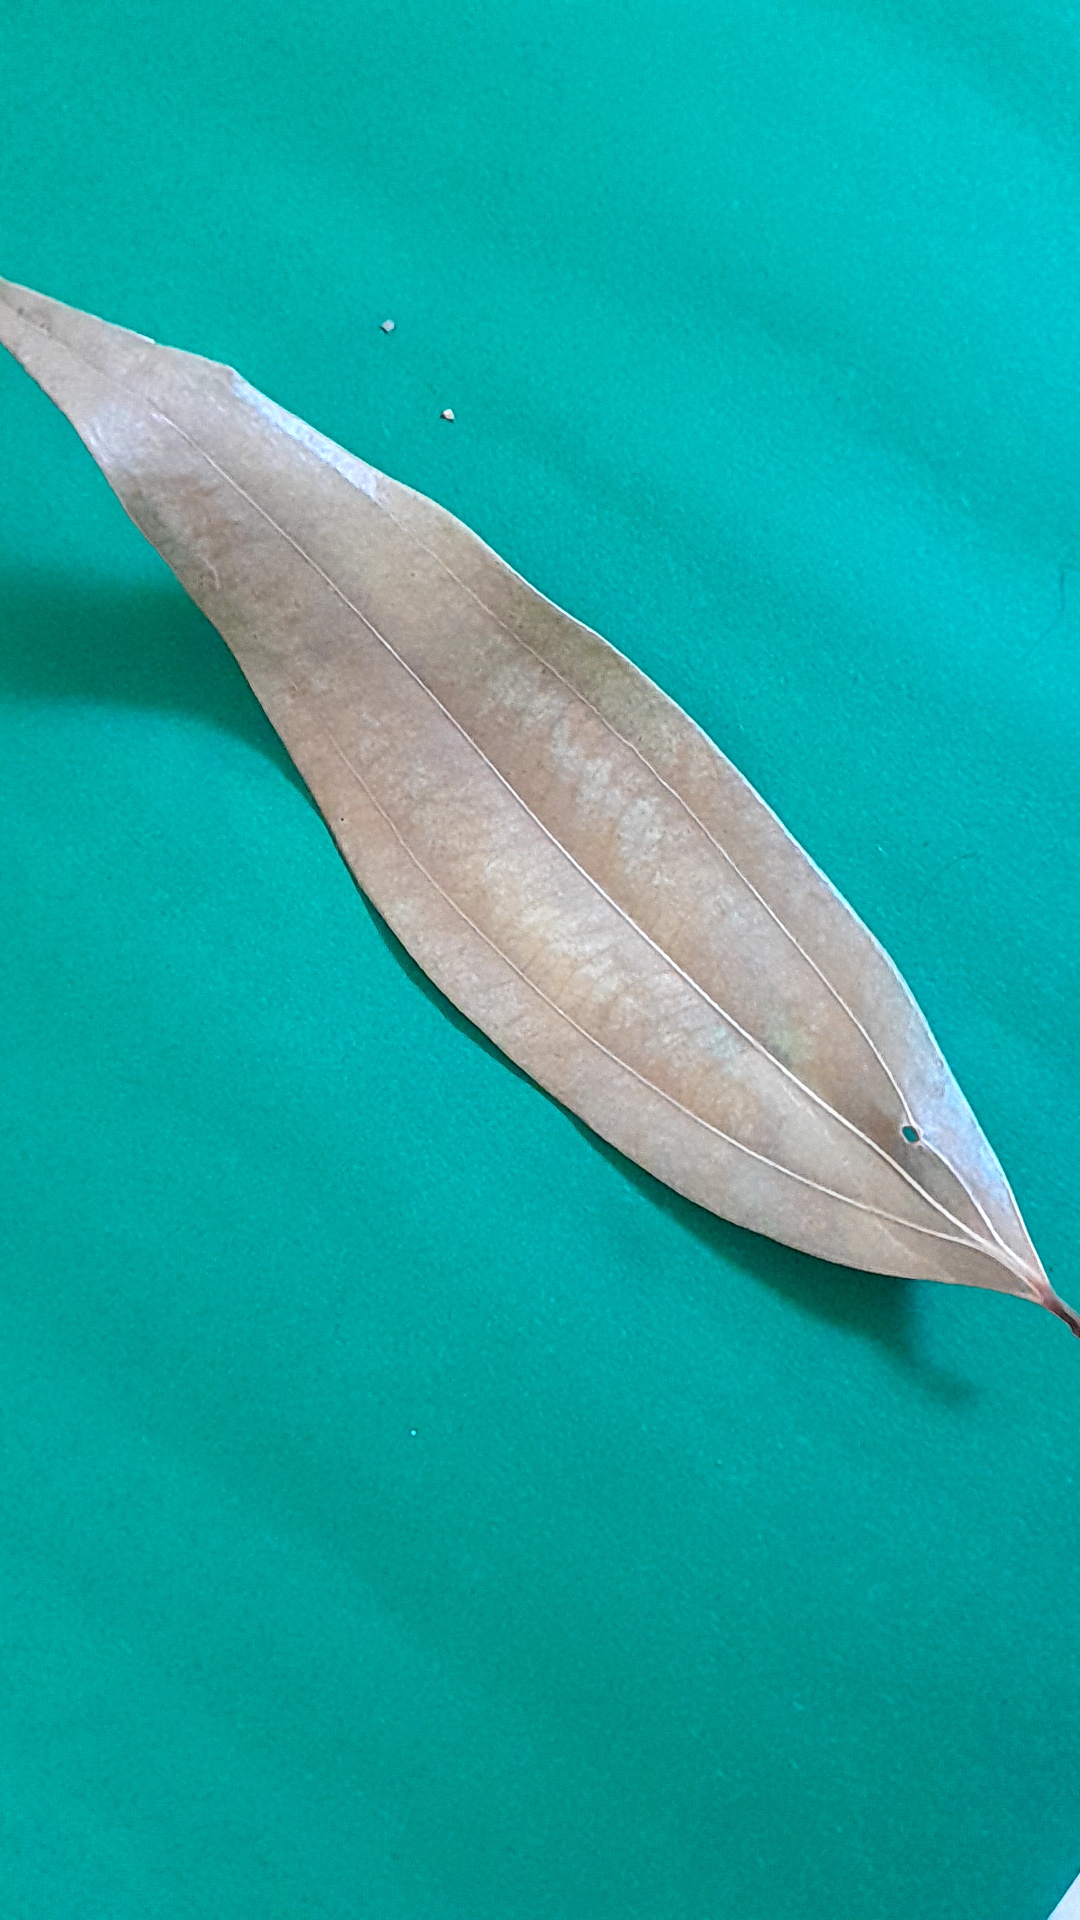
Label: Dry Leaf